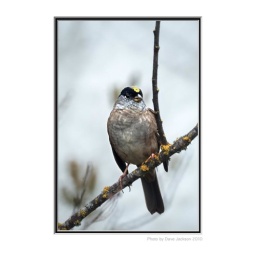
A yellow crested bird of some sort shot during a lunch break near work.